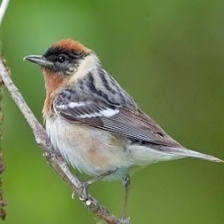
Species: BAY-BREASTED WARBLER
Scientific name: SETOPHAGA CASTANEA